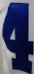
Number: 4